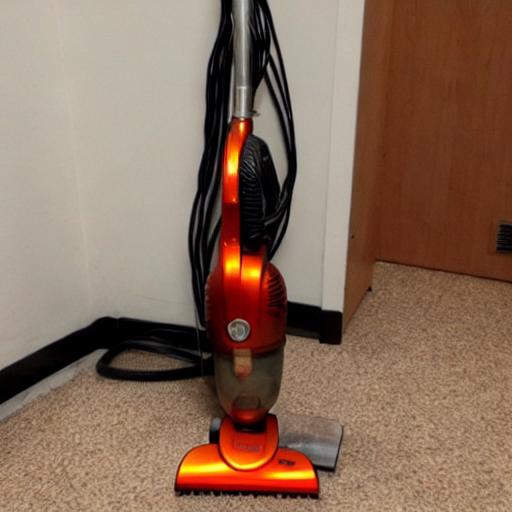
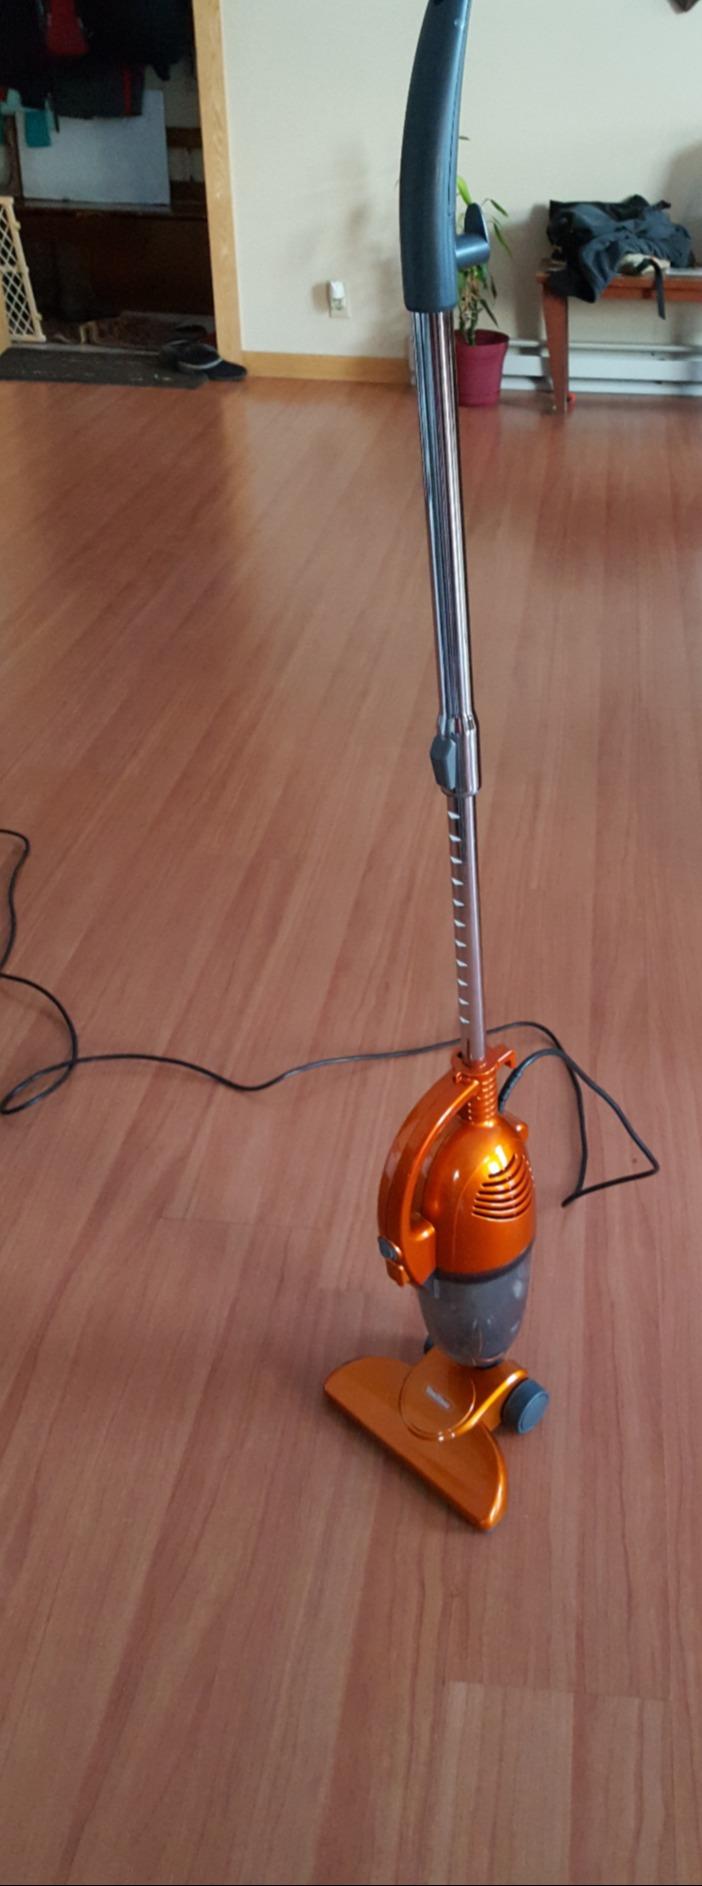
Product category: items_vacuum
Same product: no